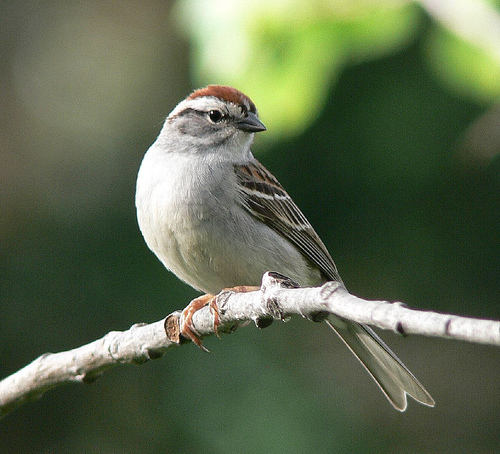
small grey bird with black and white feathers on its wing and dark brown feathers on its head.
this small bird is mostly grey but has a prominent brown crown with darker grey eye and cheek patches.
this regal bird has a long gray tail with multi-colored wing bars, and a malar stripe under its eye.
a small bird with a rust colored crown, brown wings with 1 white wingbar and a grey belly.
this little bird has a more neutral color with a white belly, and stripes of burnt orange, grey, black and brown stripes on its wings and tail feathers.
this bird has wings that are brown and has rotund belly
this bird has a red crown, white eye ring, white wing bars, and brown and black secondaries with a grey and white chest.
a bird with a red-brown crown, white eyebrow, a black eye and bill, grey cheek patch, light grey breast, light yellow belly, and dark brown wings with a white wingbar.
this bird has wings that are brown and has a white chest
this white and gray bird is accented with a reddish tone on its crown, feet and tarsus.
Species: Chipping Sparrow